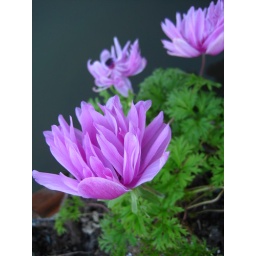
flowers in box over water